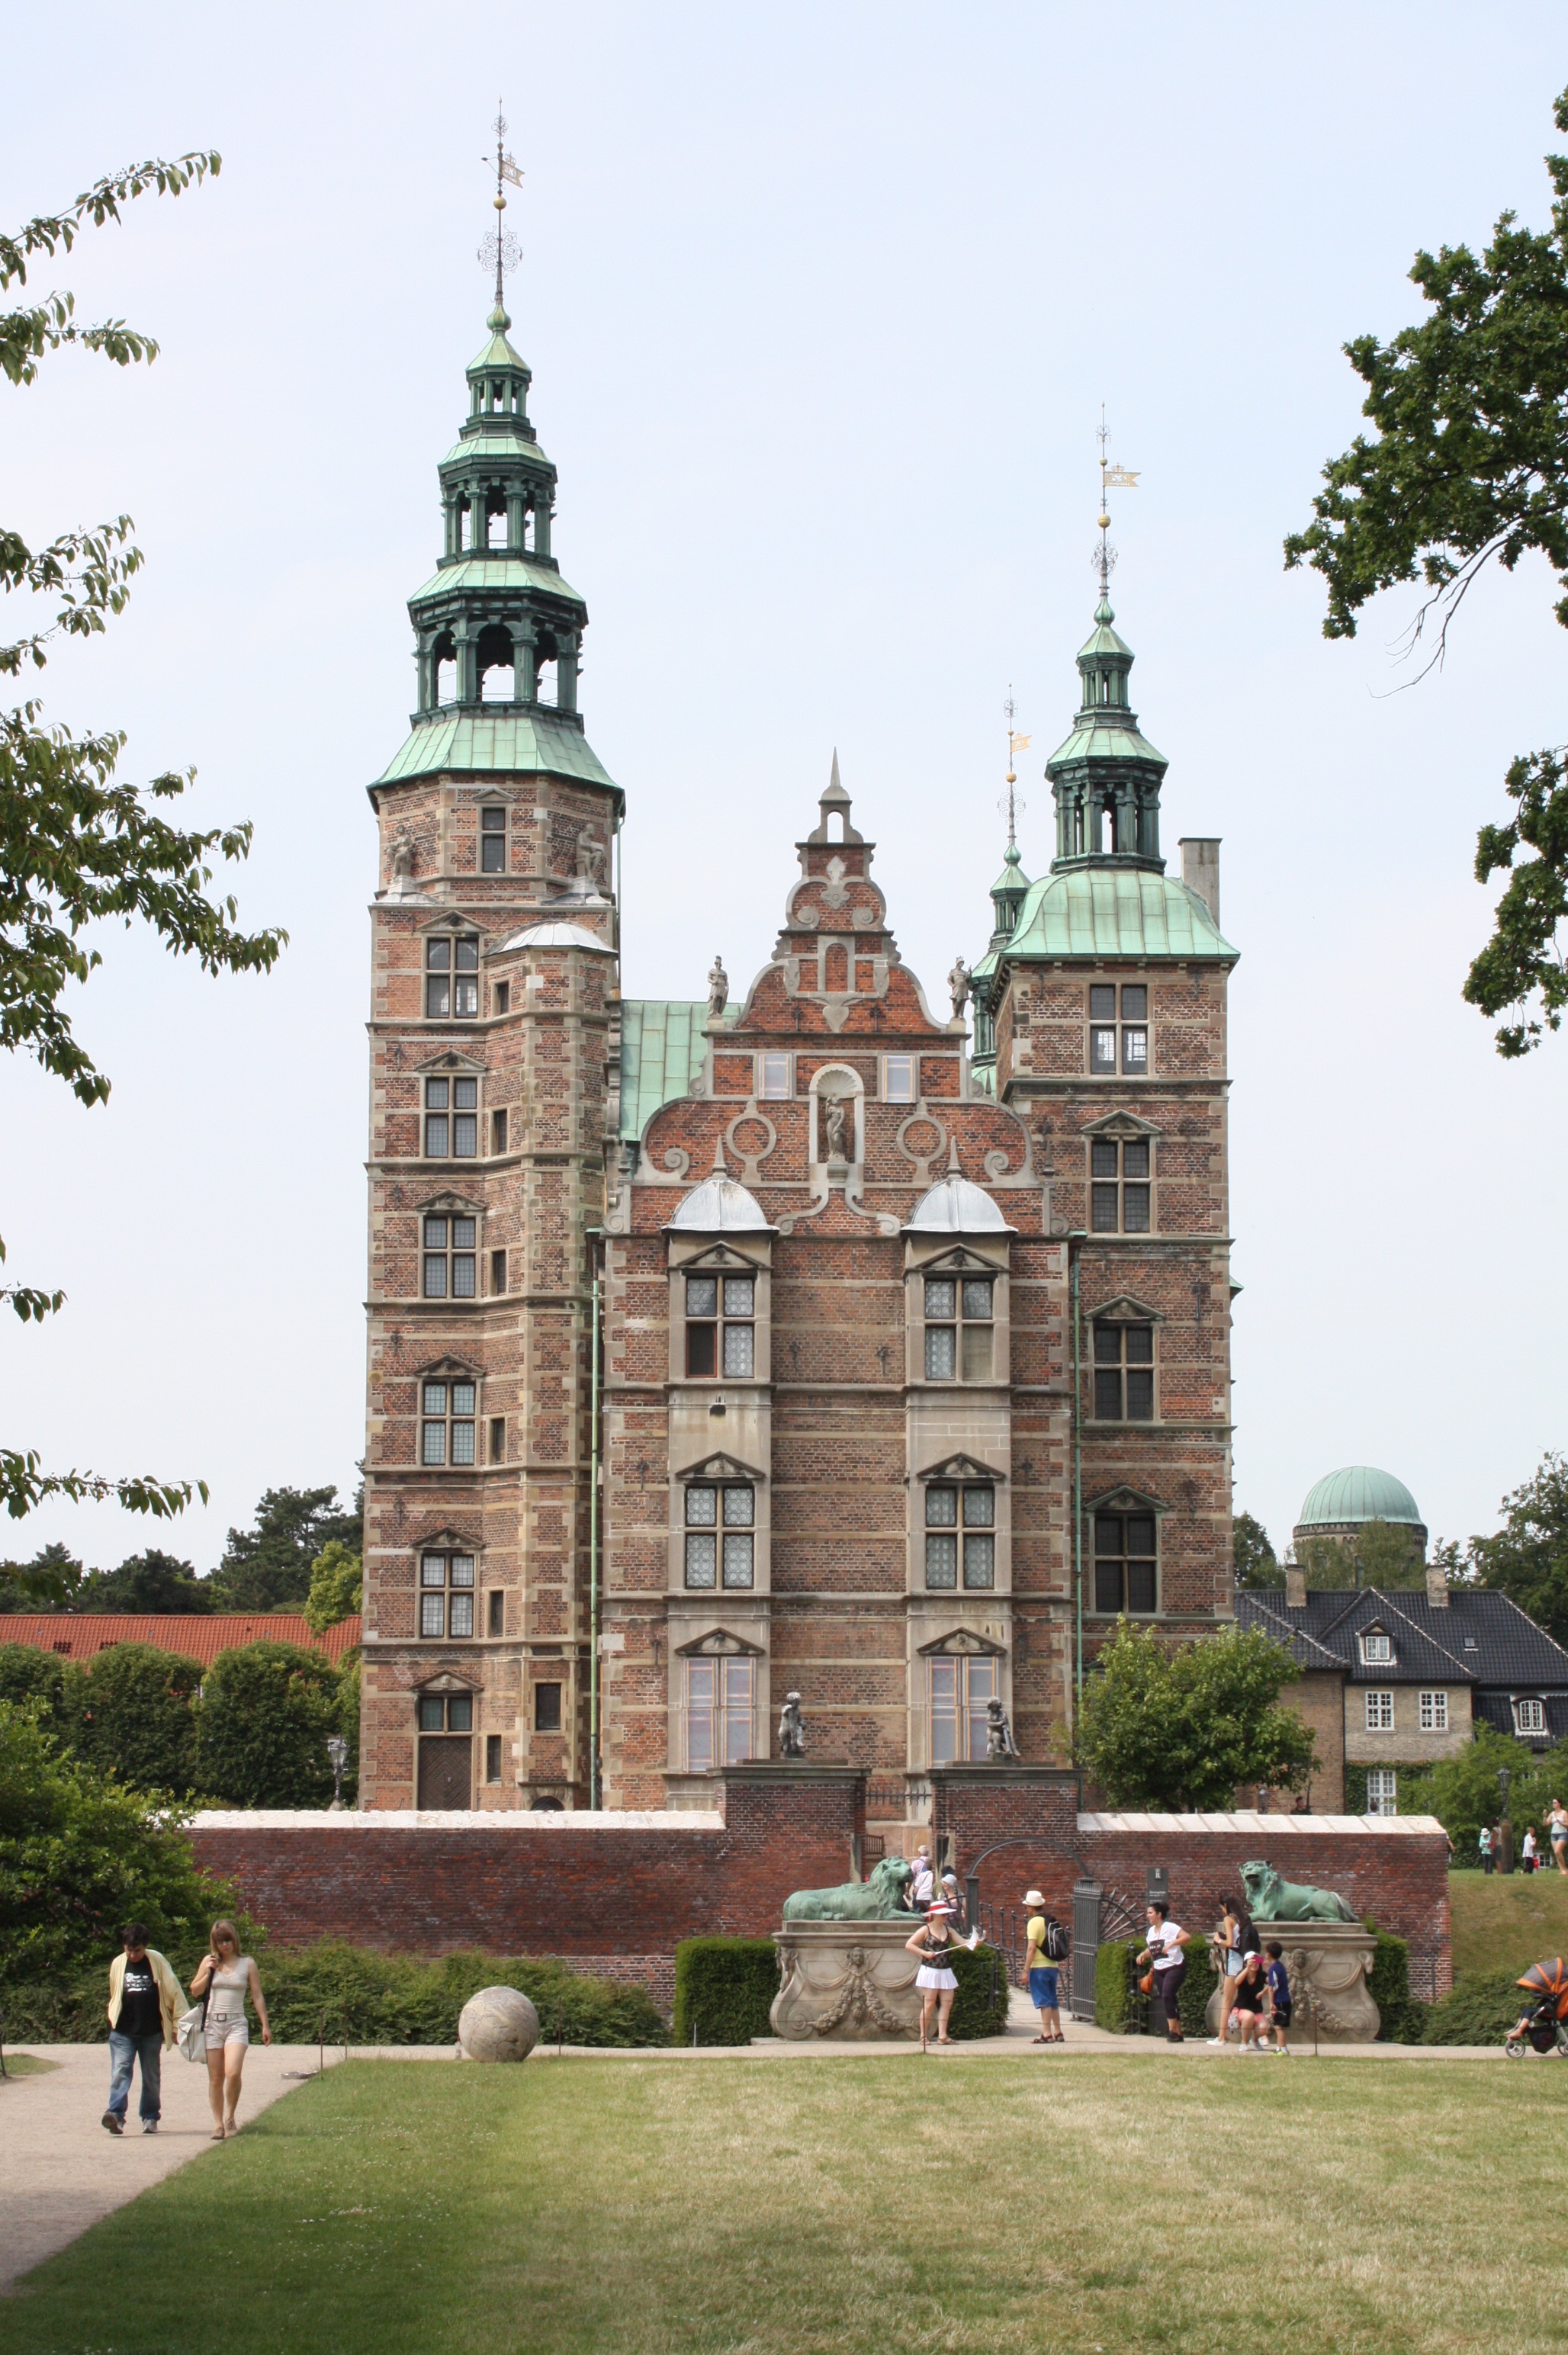
architecture, building, chateau, palace, city, tower, plaza, park, castle, landmark, sightseeing, attraction, tourism, places of interest, capital, denmark, copenhagen, town square, tourist attraction, estate, stately home, rosenborg castle